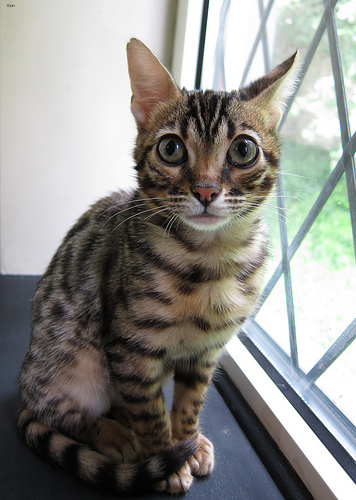
Breed: bengal